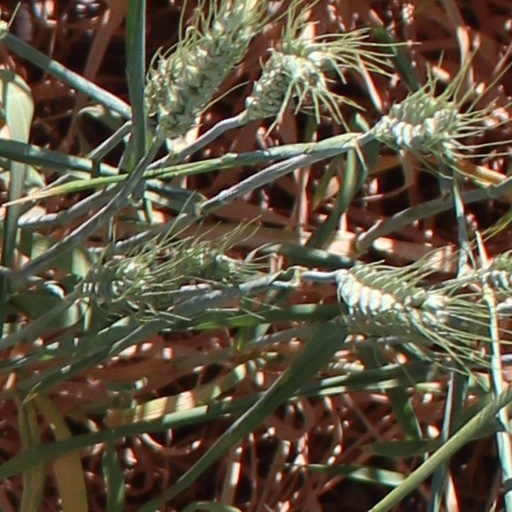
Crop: wheat